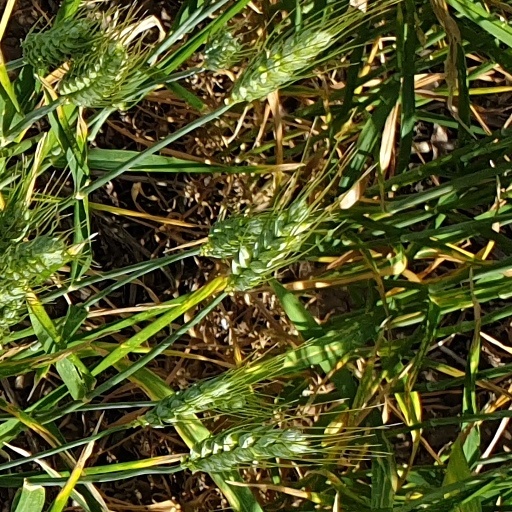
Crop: wheat